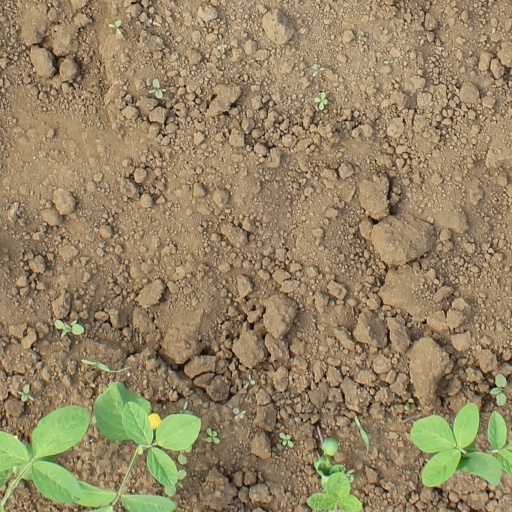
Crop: soybean